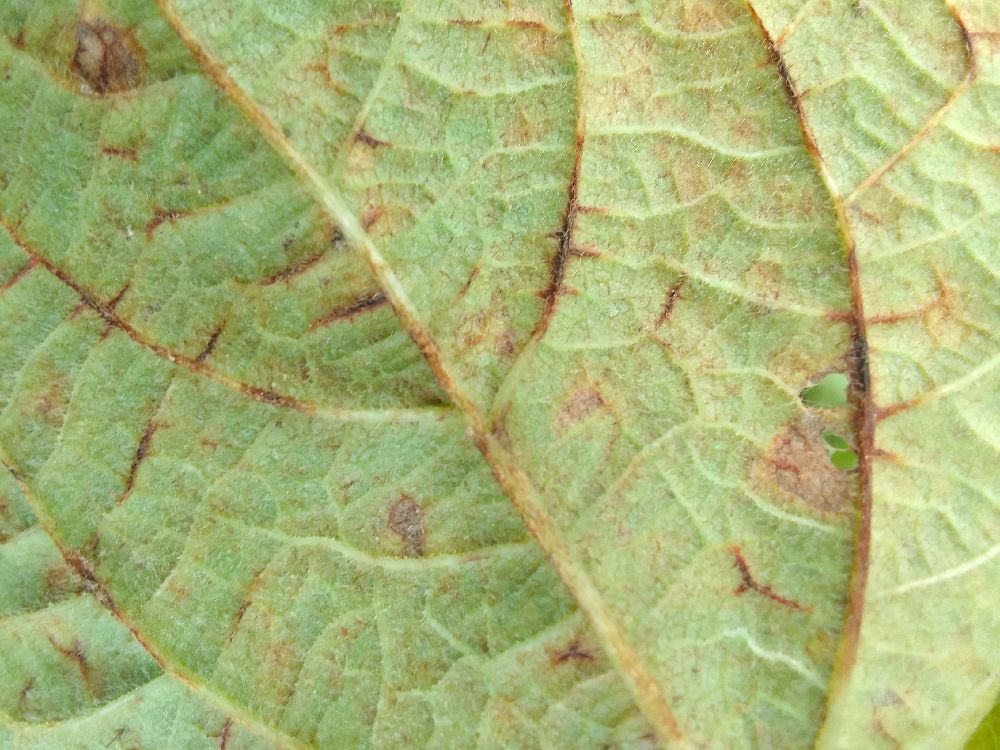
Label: anthracnose